History of Quebec

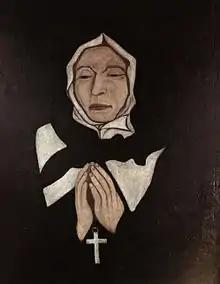
St. Marguerite Bourgeoys (c.1700), one of the many women who contributed to their communities as nuns.

In the early 1700s, Governor Callières concluded the Great Peace of Montreal, which not only confirmed the alliance between the Algonquian peoples and New France, but also definitively ended the Beaver Wars. In 1701, Pierre Le Moyne d'Iberville founded the district of Louisiana and made its administrative headquarter Biloxi. Its headquarters was later moved to Mobile, and then to New Orleans. During this time, the town had a population of 2,000 settlers. In 1738, Pierre Gaultier de Varennes, extended New France to Lake Winnipeg. In 1742, his voyageur sons, François and Louis-Joseph, crossed the Great Plains and discovered the Rocky Mountains.